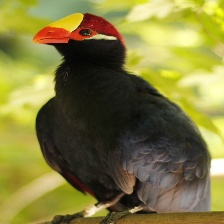
Species: VIOLET TURACO
Scientific name: MUSOPHAGA VIOLACEA